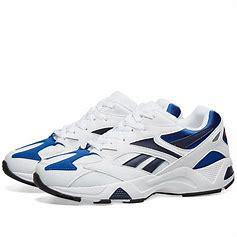
Brand: Reebok
Model: Aztrek 96